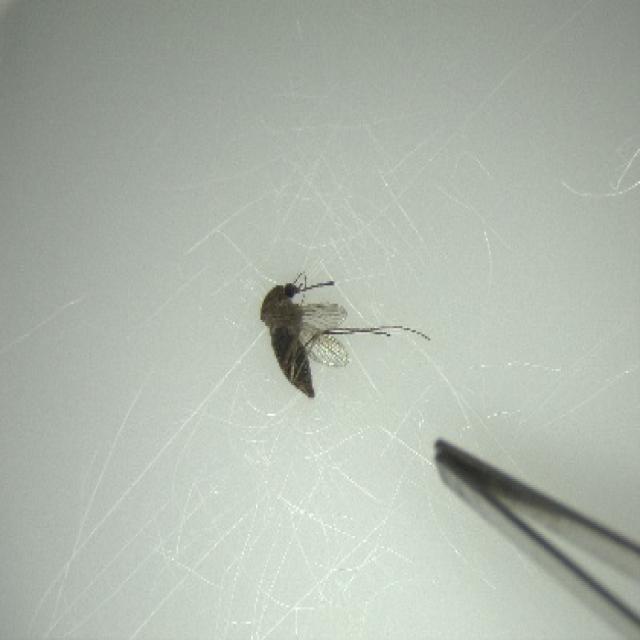
Species: culex_tritaeniorhynchus